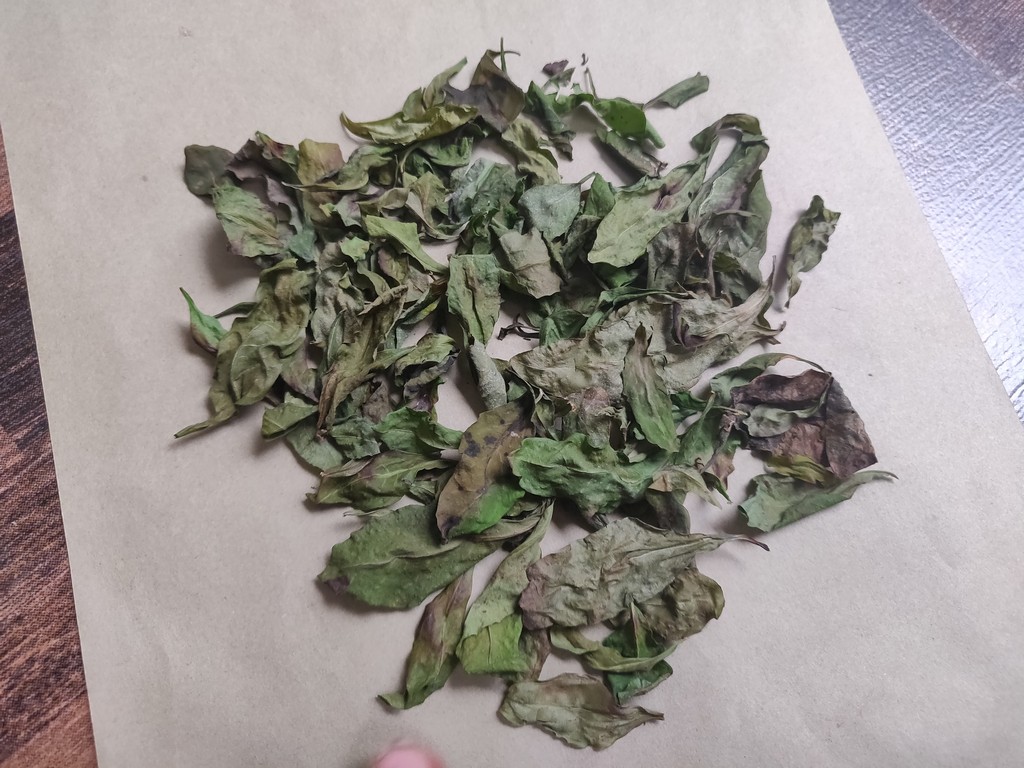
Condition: Dried
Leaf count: multiple
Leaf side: unknown